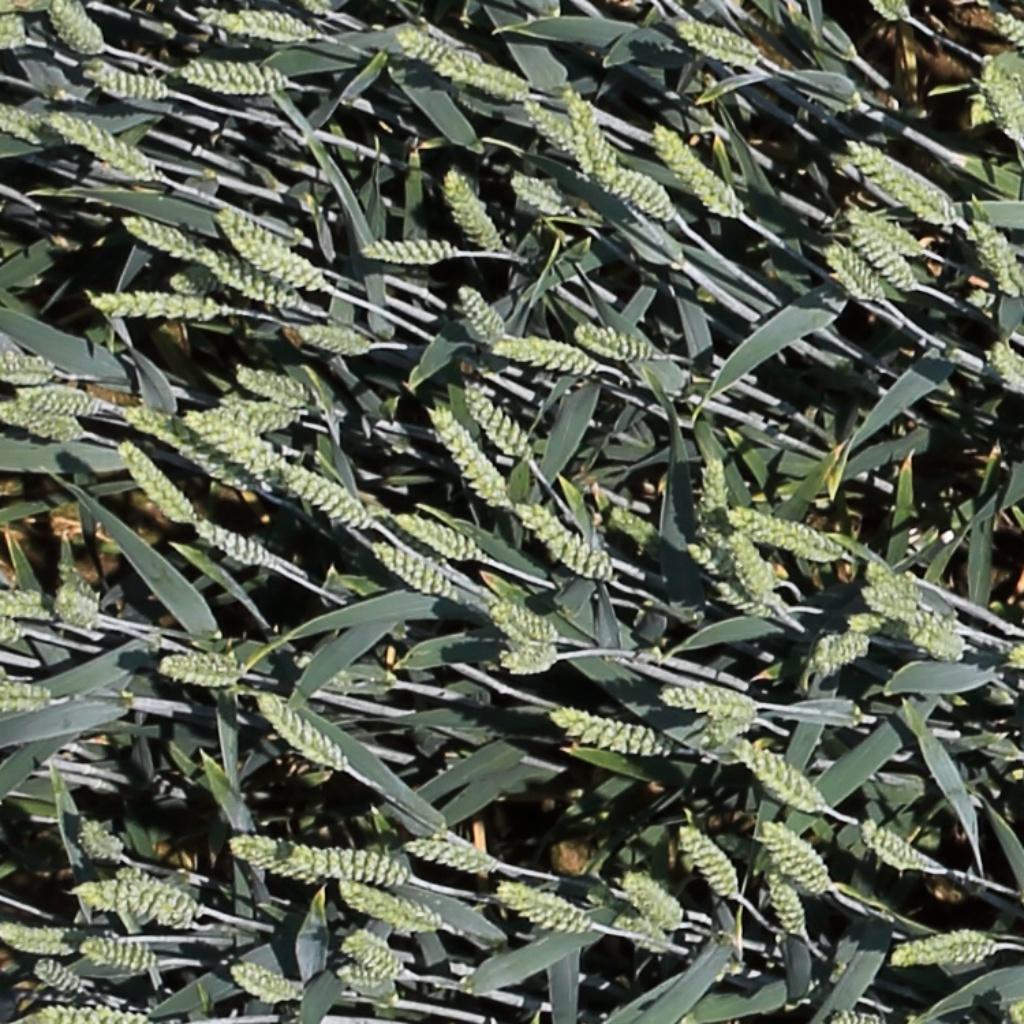
Country: Switzerland
Location: Usask
Wheat development stage: Filling